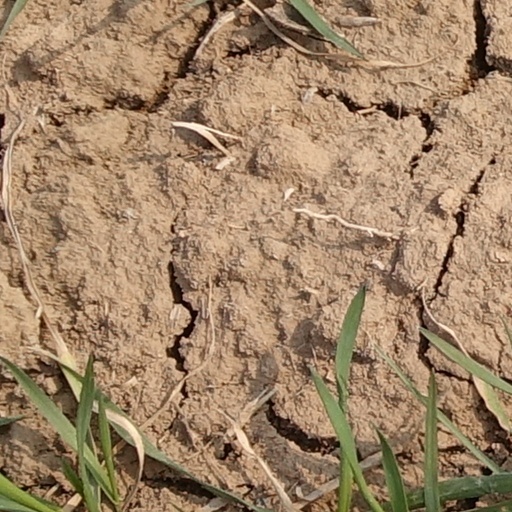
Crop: wheat